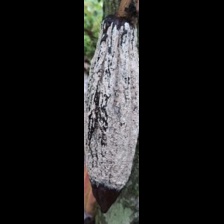
Label: moniliophthora